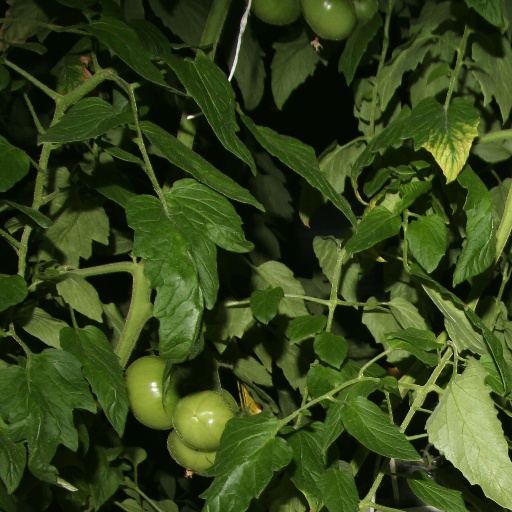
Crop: tomato